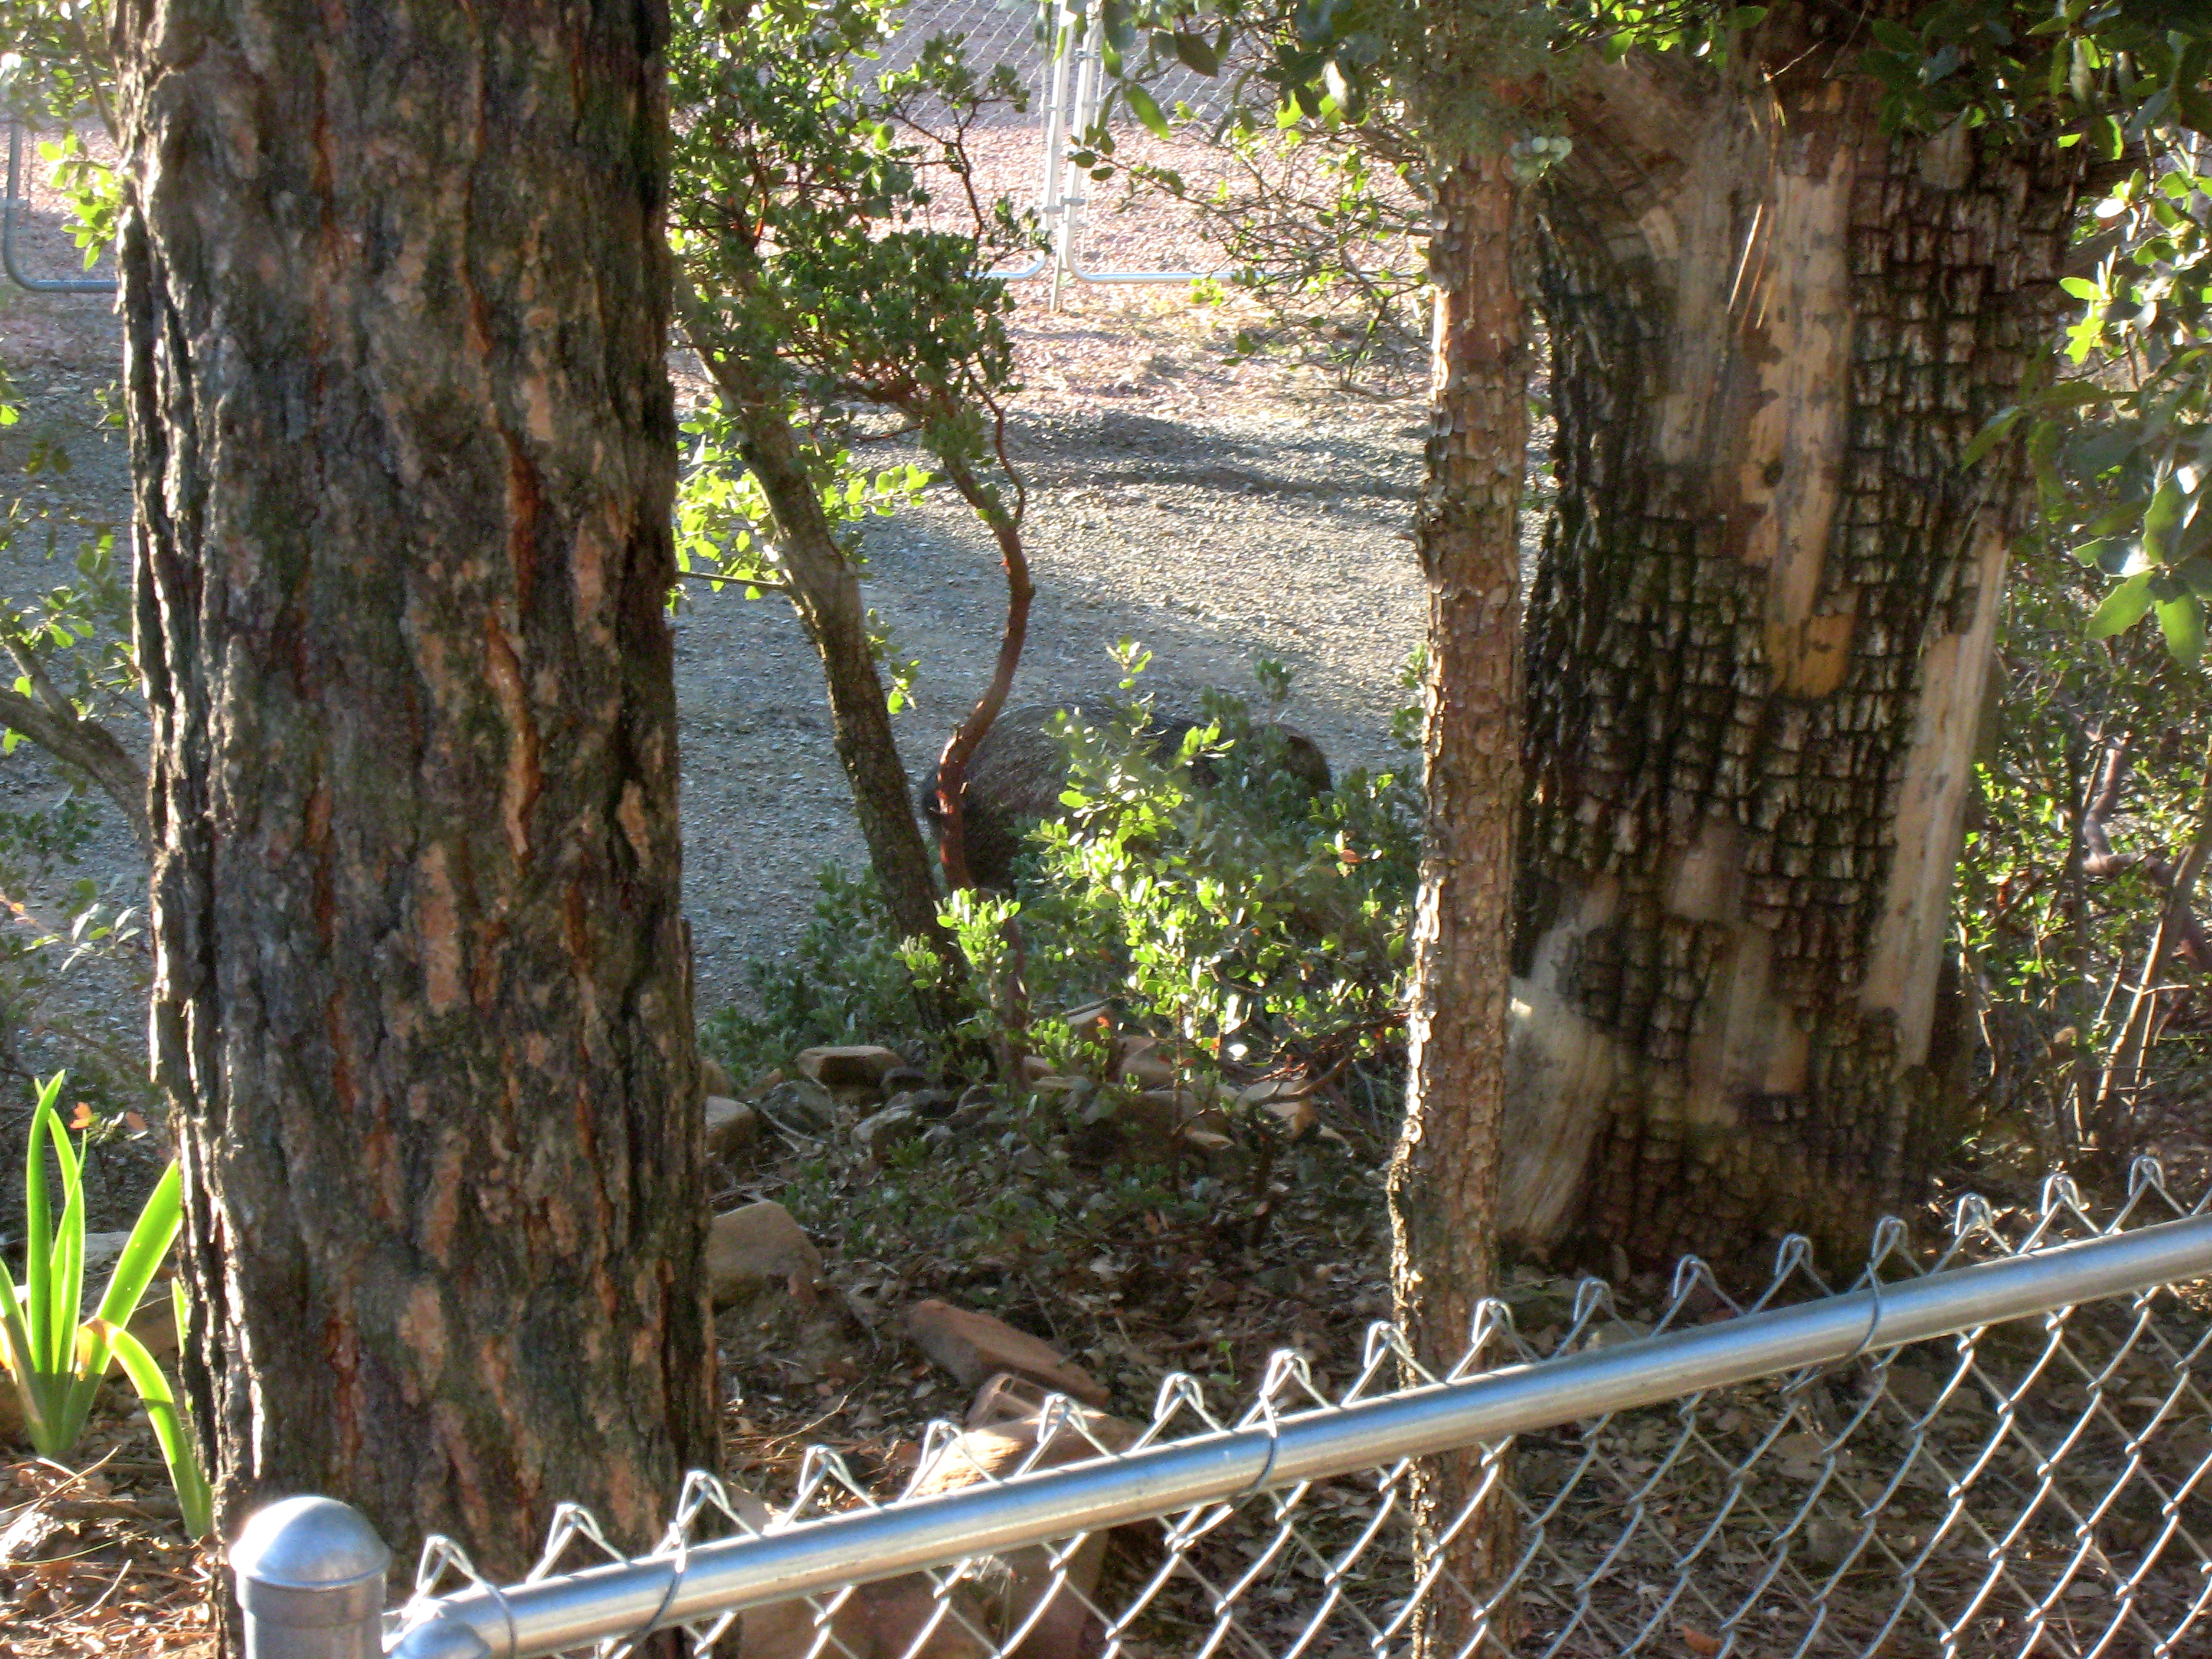
tree, wildlife, zoo, jungle, woodland, strawberryaz